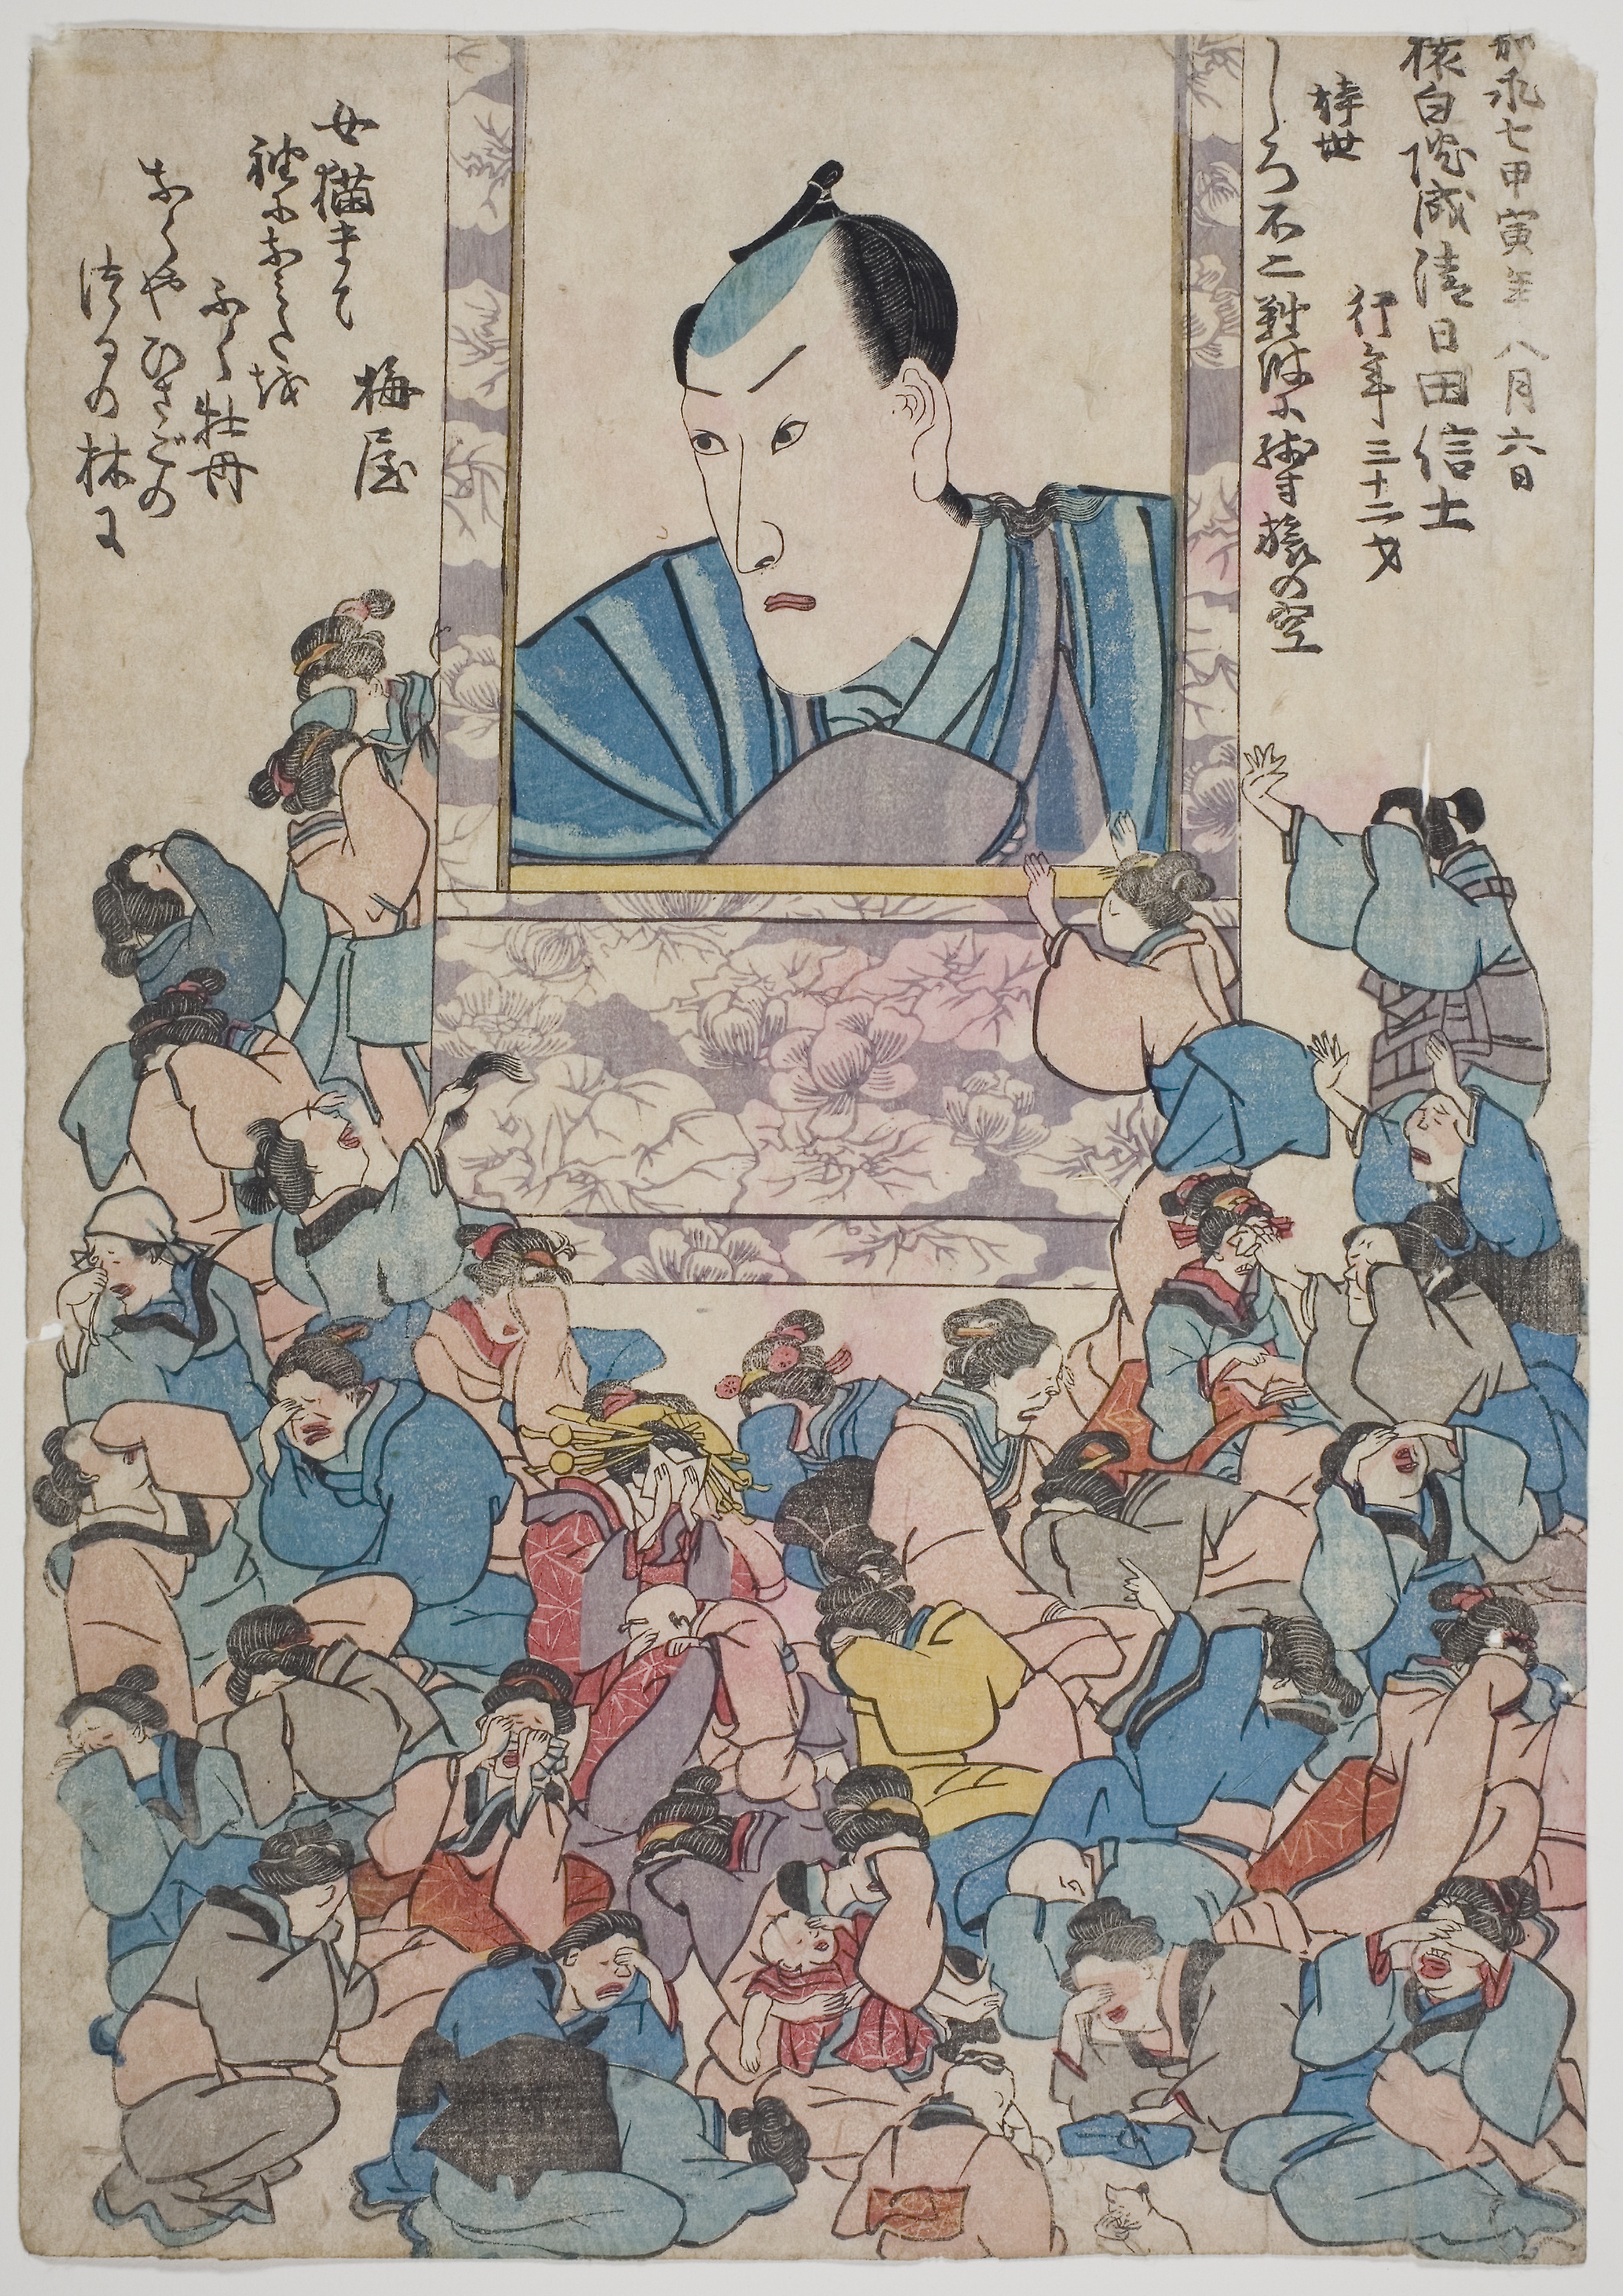
text, illustration, art, paper